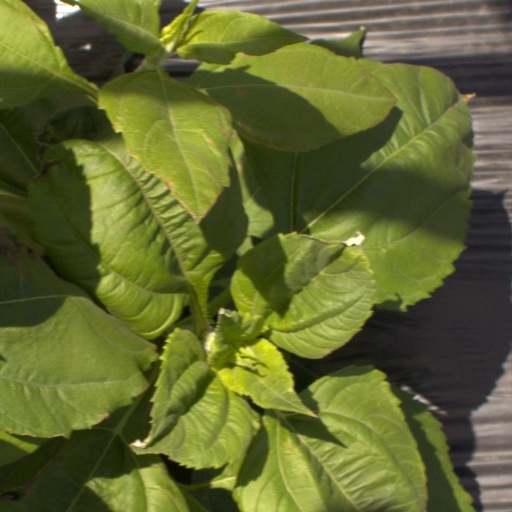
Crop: Jerusalem artichoke